Nelaug Station

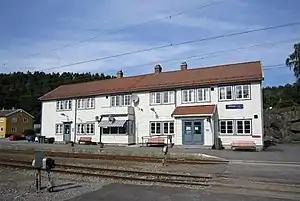
View of Nelaug station in 2011

Nelaug Station is a railway station located at the village of Nelaug in Åmli municipality in Agder county, Norway. The station sits just north of the lake Nelaug. The station functions as a meeting station of the Sørlandsbanen and Arendalsbanen railway lines. The Arendalsbanen line is a branch line that runs from Nelaug to Arendal Station. Passengers from Oslo to Arendal must change trains at Nelaug. The station was opened on 10 November 1910, and in 1935, a new building was completed.